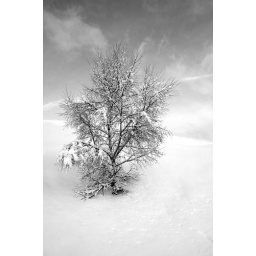
A tree on the mountain in Saint Francois Longchamp.